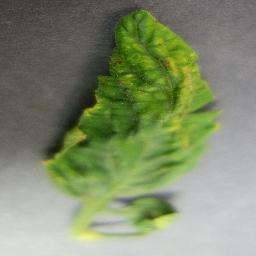
Label: Tomato___Tomato_Yellow_Leaf_Curl_Virus